Wang Jingchun

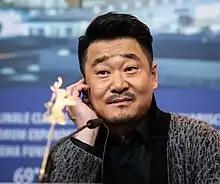
Wang at Berlinale 2019

He won the Best Actor Award at the Tokyo International Film Festival in 2013 for his performance in Ning Ying's film "To Live and Die in Ordos". In 2019, he won the Silver Bear for Best Actor at the 69th Berlin International Film Festival for his role in Wang Xiaoshuai's film "So Long, My Son", while his co-star Yong Mei won the Silver Bear for Best Actress.